Salad cream

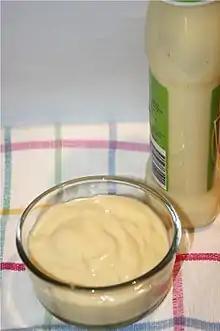
Heinz Salad Cream

Salad cream is a creamy, pale yellow condiment based on an emulsion of about 25–50 percent oil in water, emulsified by egg yolk and acidulated by spirit vinegar. It is somewhat similar in composition to mayonnaise, but mayonnaise is made with oil as its main constituent whereas salad cream is based on vinegar and water. Both salad cream and mayonnaise usually include other ingredients such as sugar, mustard, salt, thickener, spices, flavouring and colouring. The first ready-made commercial product was introduced in the United Kingdom in 1914, where it is used as a salad dressing and a sandwich spread.